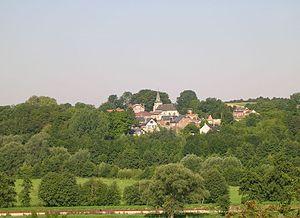
Panorama pris en été
Grand-Verly est une commune française située dans le département de l'Aisne, en région Hauts-de-France.